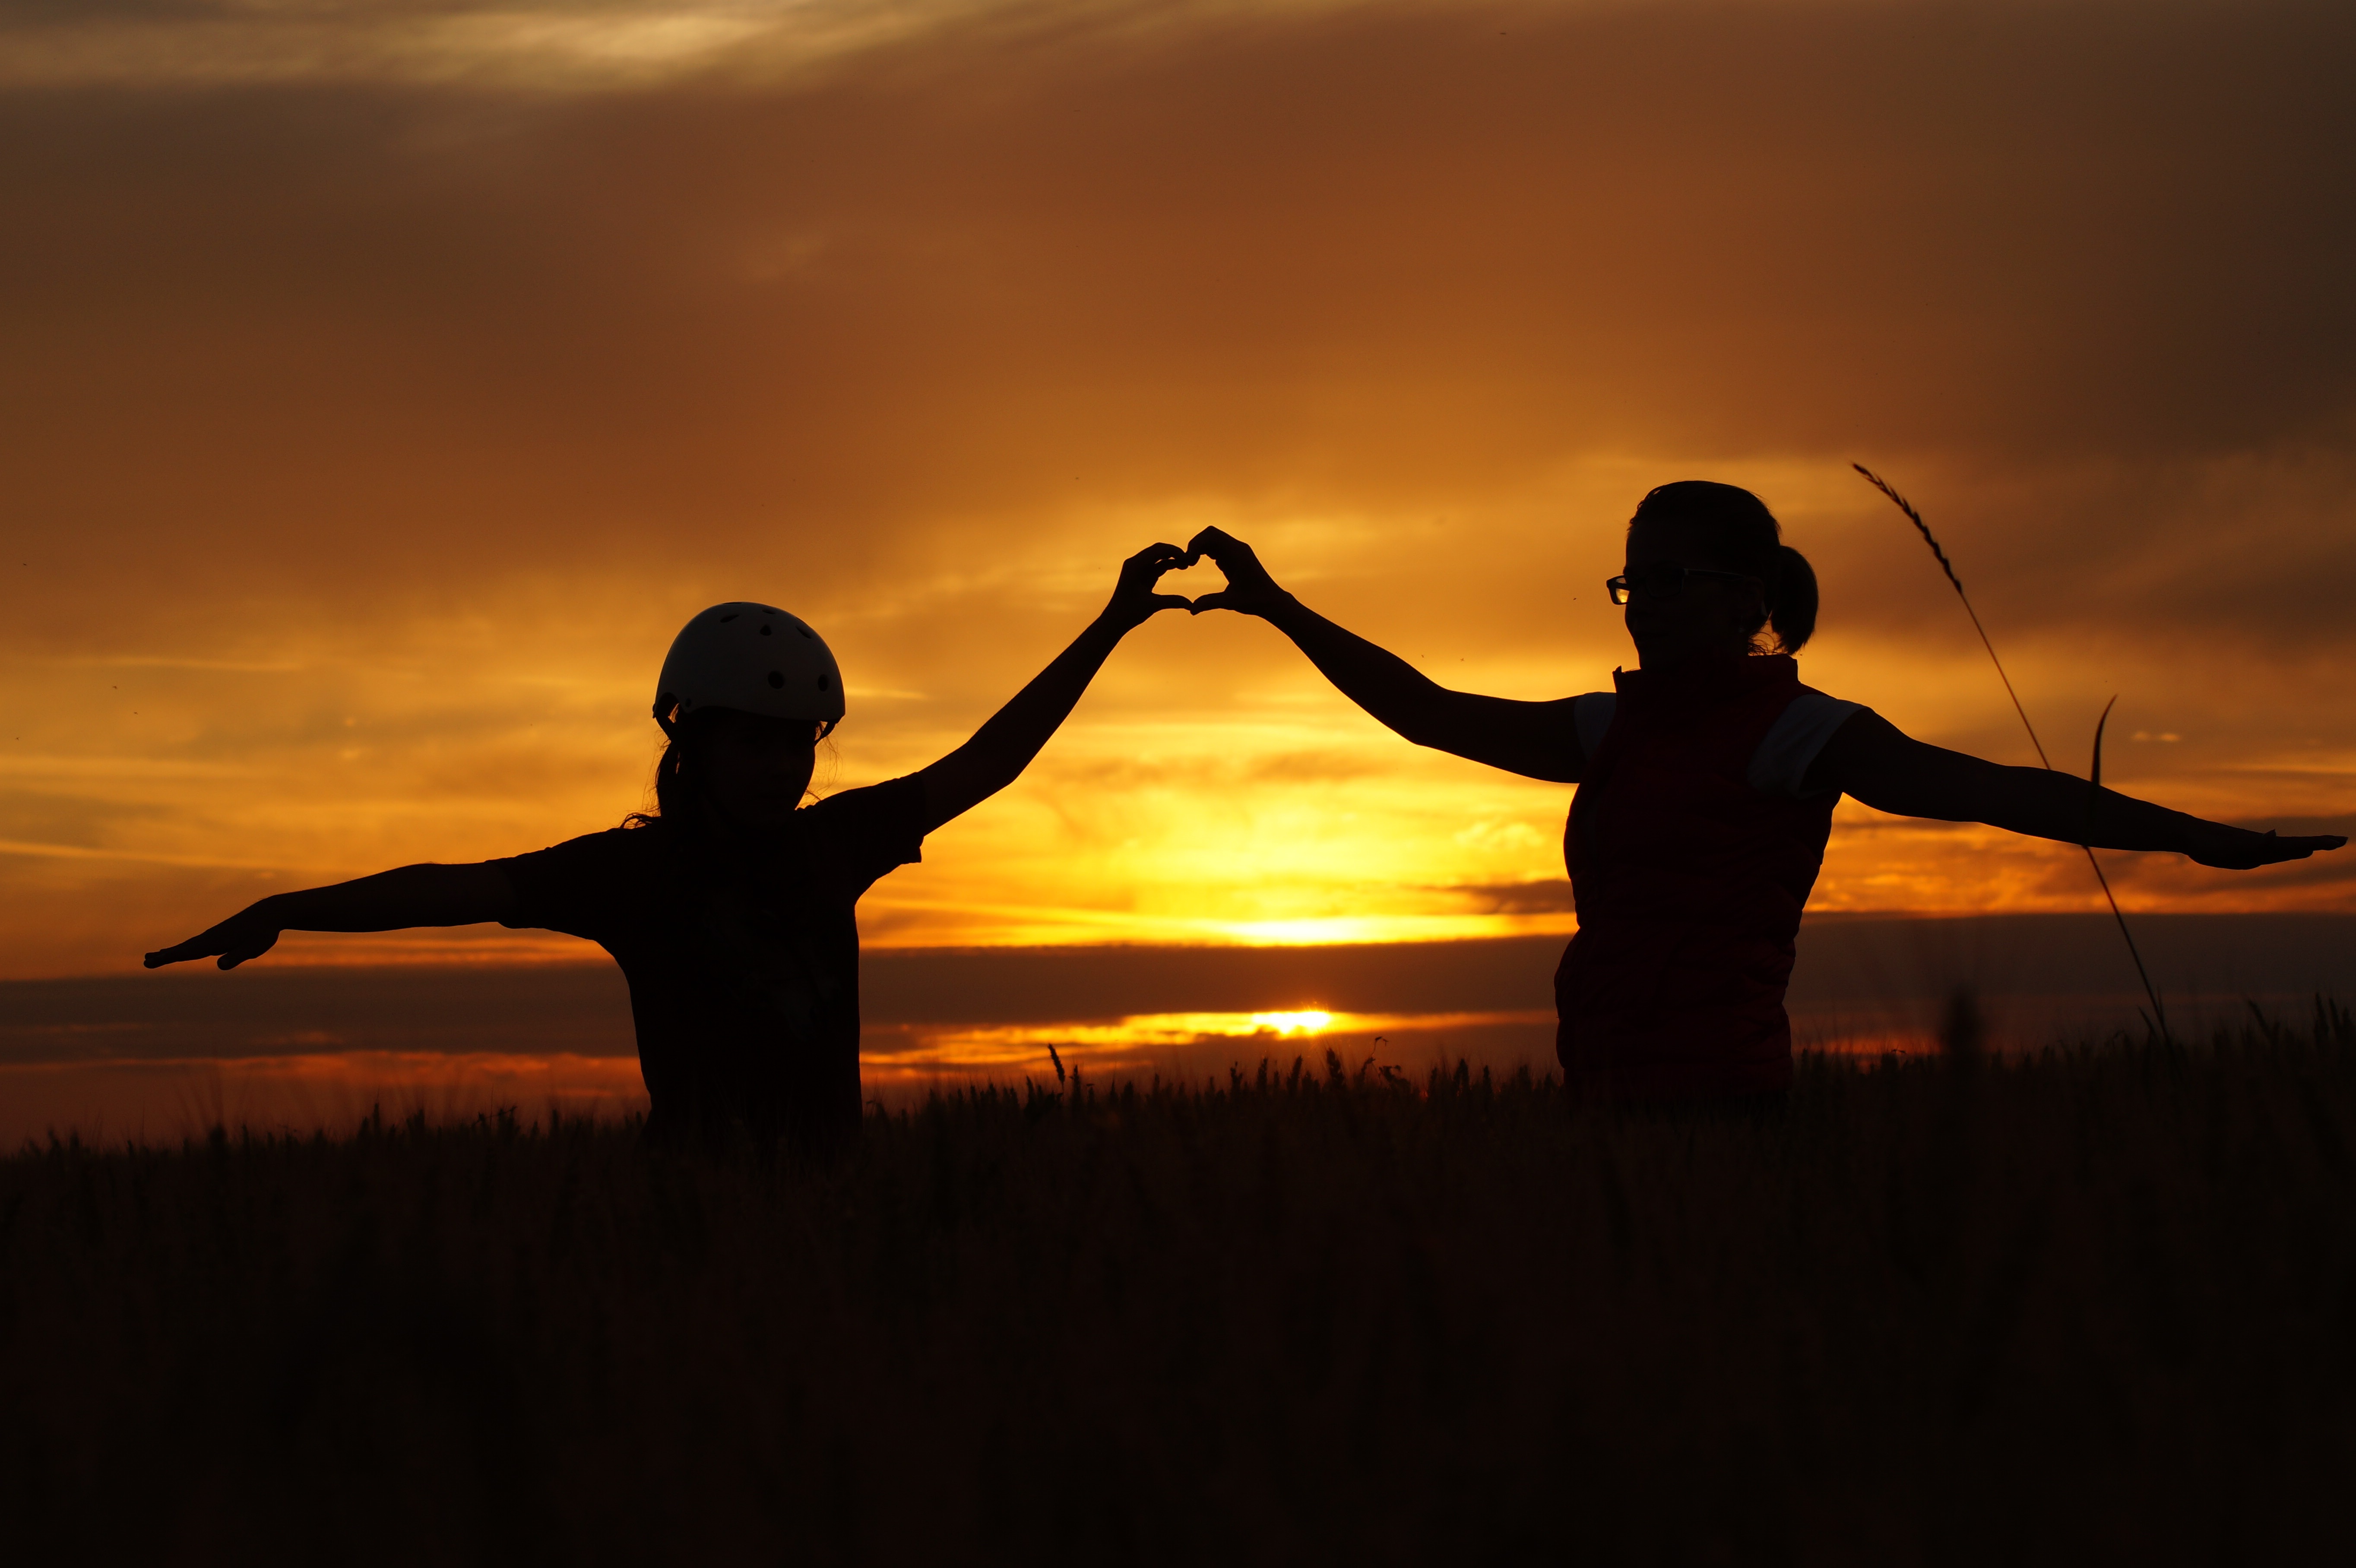
hand, horizon, silhouette, light, people, sun, woman, sunrise, sunset, sunlight, morning, dawn, summer, dusk, love, heart, evening, kiss, child, together, parent, pregnancy, trees, family, west, children, one, mother, hands, trust, feeling, responsibility, eternal love, parent child, momma